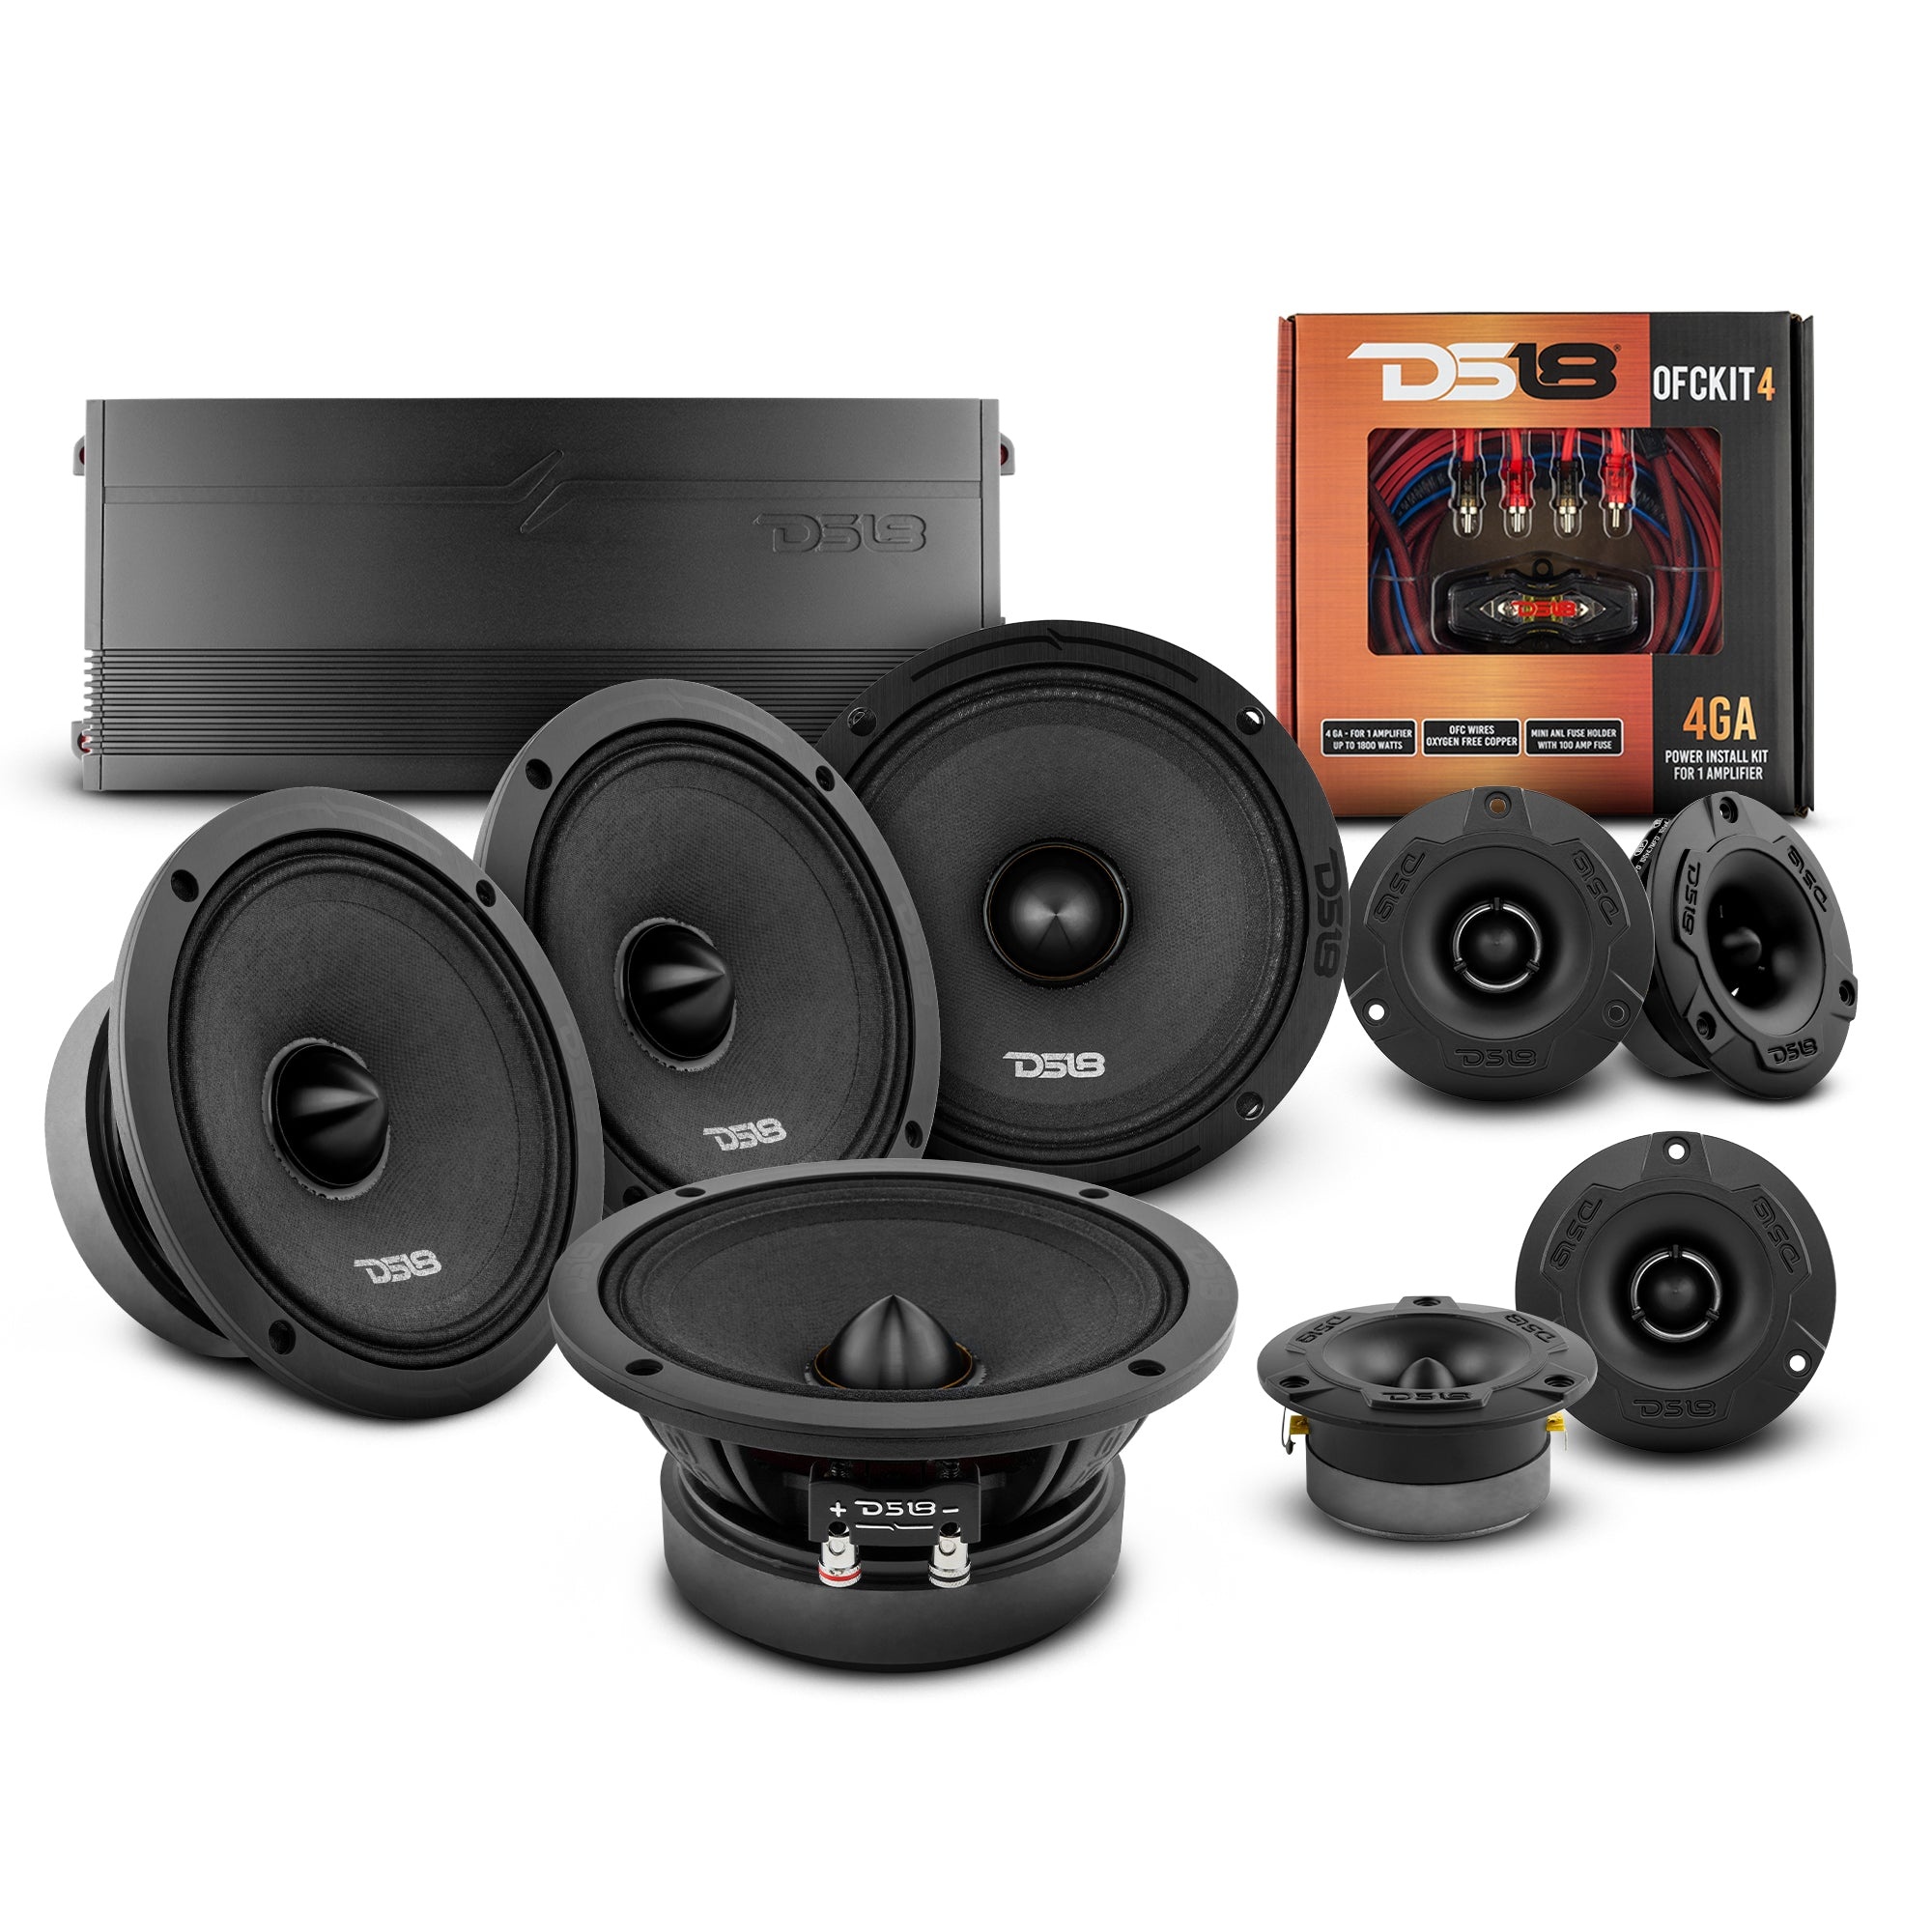
Offroad Accessory | DS18 – Offroad Outfitters
Offroad Accessory for your vehicle — DS18 quality engineered for real off-road use. Upgrade your setup with trail-proven performance and clean, factory-like fitment. Precision fitment with bolt-on install Durable materials built for the trail Corrosion-resistant finish for year-round use Compatible with popular off-road setups Backed by Offroad Outfitters support Fitment: your vehicle. If you’re unsure about compatibility, message us and we’ll confirm fitment for your build. What’s in the box: Offroad Accessory and all necessary hardware (when supplied by manufacturer). Sold and supported by Offroad Outfitters — fast shipping and responsive customer service.
Brand: DS18
Category: Vehicles & Parts > Vehicle Parts & Accessories > Motor Vehicle Electronics > Motor Vehicle Speakers > Component Speakers